Homeland season 8

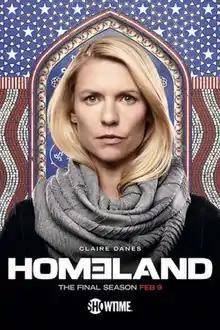
Poster art

The eighth and final season of the American spy thriller television drama series "Homeland" premiered on February 9, 2020, and concluded on April 26, 2020, on Showtime, consisting of 12 episodes.